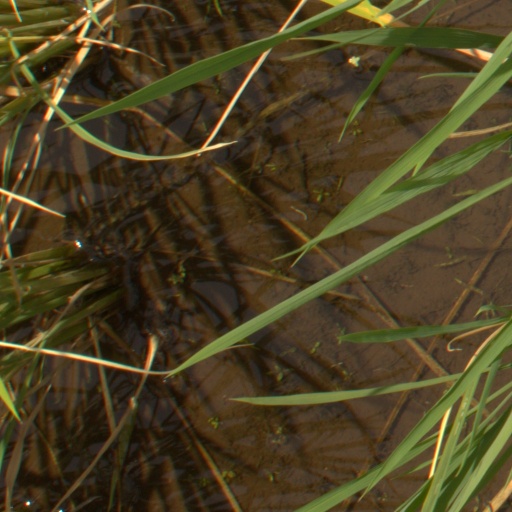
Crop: rice